Eric Newton

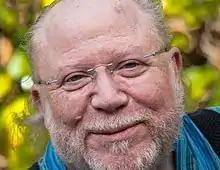
Eric Newton in 2020

He is a consultant for the John S. and James L. Knight Foundation, an organization created by one of the founding families behind the Knight Ridder newspaper group.